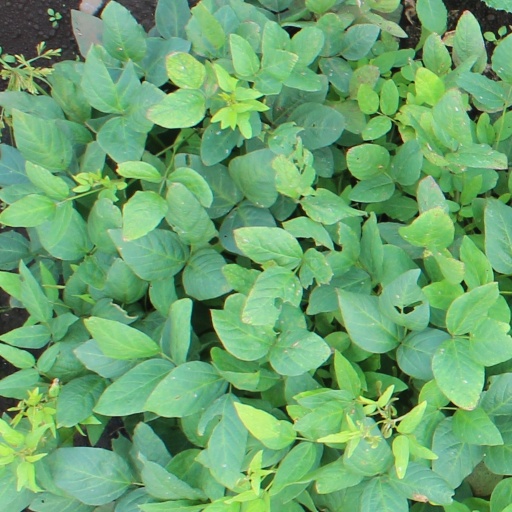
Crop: soybean